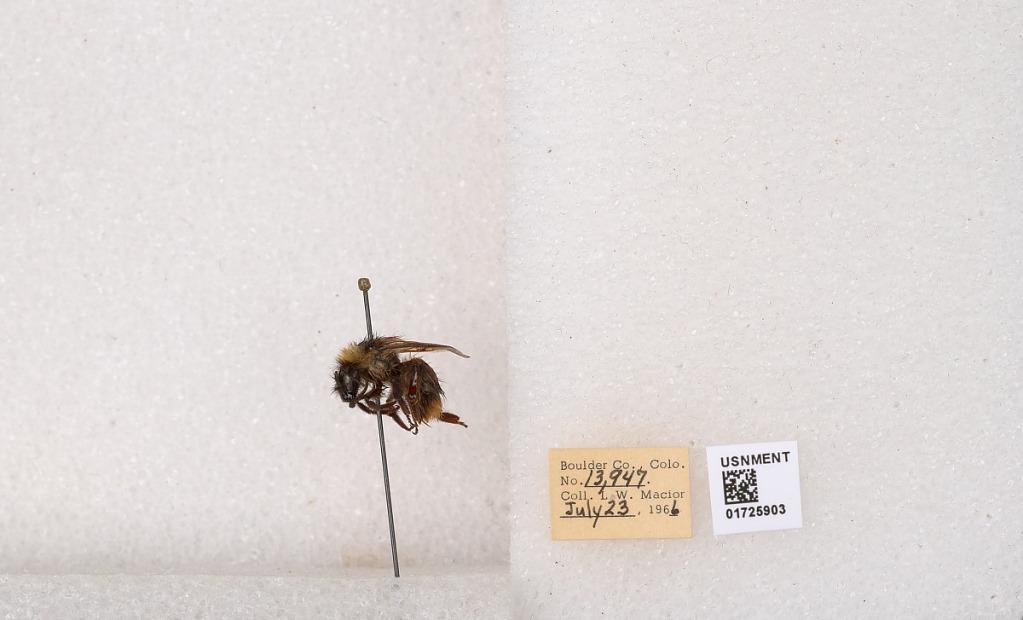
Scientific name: Bombus kirbyellus
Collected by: L. Macior
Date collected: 1966-7-23
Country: United States
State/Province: Colorado
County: Boulder
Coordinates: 40.0925, -105.358